General Dynamics F-16XL

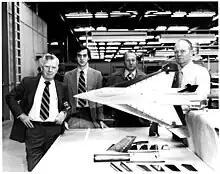
The SCAMP design team in late 1977, starting left: Harry Hillaker, Andrew Lewis, Kenny Barnes, Jim Gordon

Shortly after winning the lightweight fighter program, General Dynamics Fort Worth began investigating possible derivatives with the goal of enhancing both air-to-air and air-to-ground mission capabilities while retaining parts commonality with the . Under the leadership of Harry Hillaker (designer of the original ), the Supersonic Cruise and Maneuver Prototype (SCAMP) project was started. Several wing designs were considered, including one using a forward-swept wing, but the large "cranked-arrow" wing (similar to that of the Saab 35 Draken) was pursued due to its much more efficient lift-to-drag ratio at supersonic speeds.